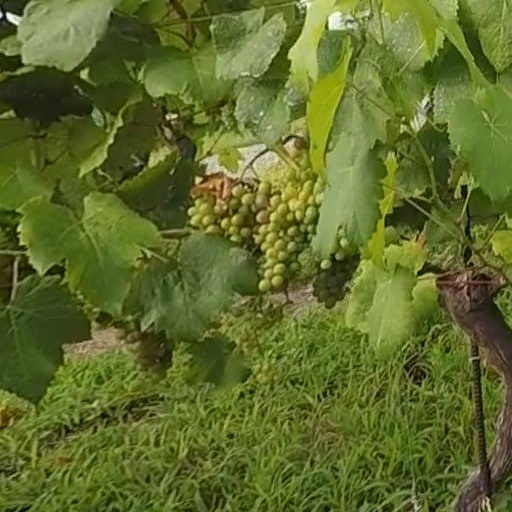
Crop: grape